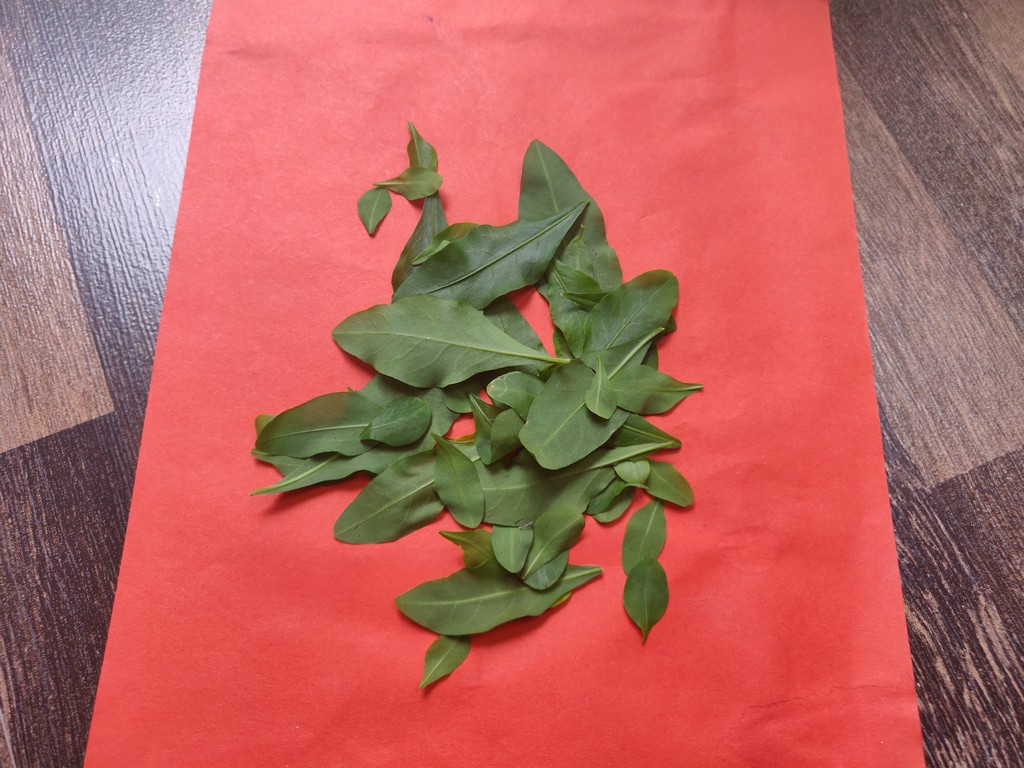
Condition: Healthy
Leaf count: multiple
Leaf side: unknown